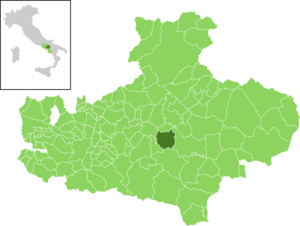
Torella dei Lombardi est une commune italienne de la province d'Avellino dans la région Campanie en Italie.